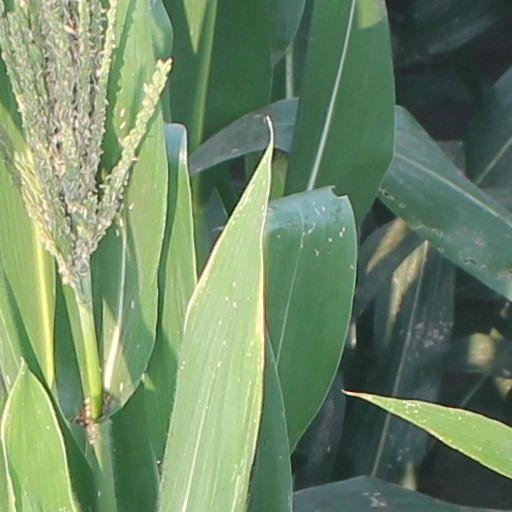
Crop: maize; corn